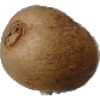
Label: Kiwi 1